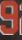
Number: 9